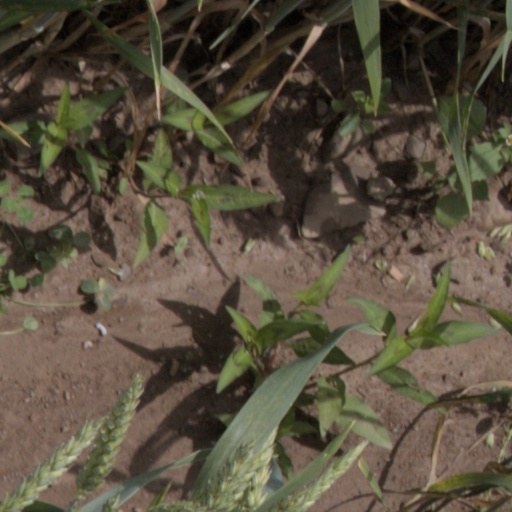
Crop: wheat